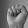
ASL letter: S